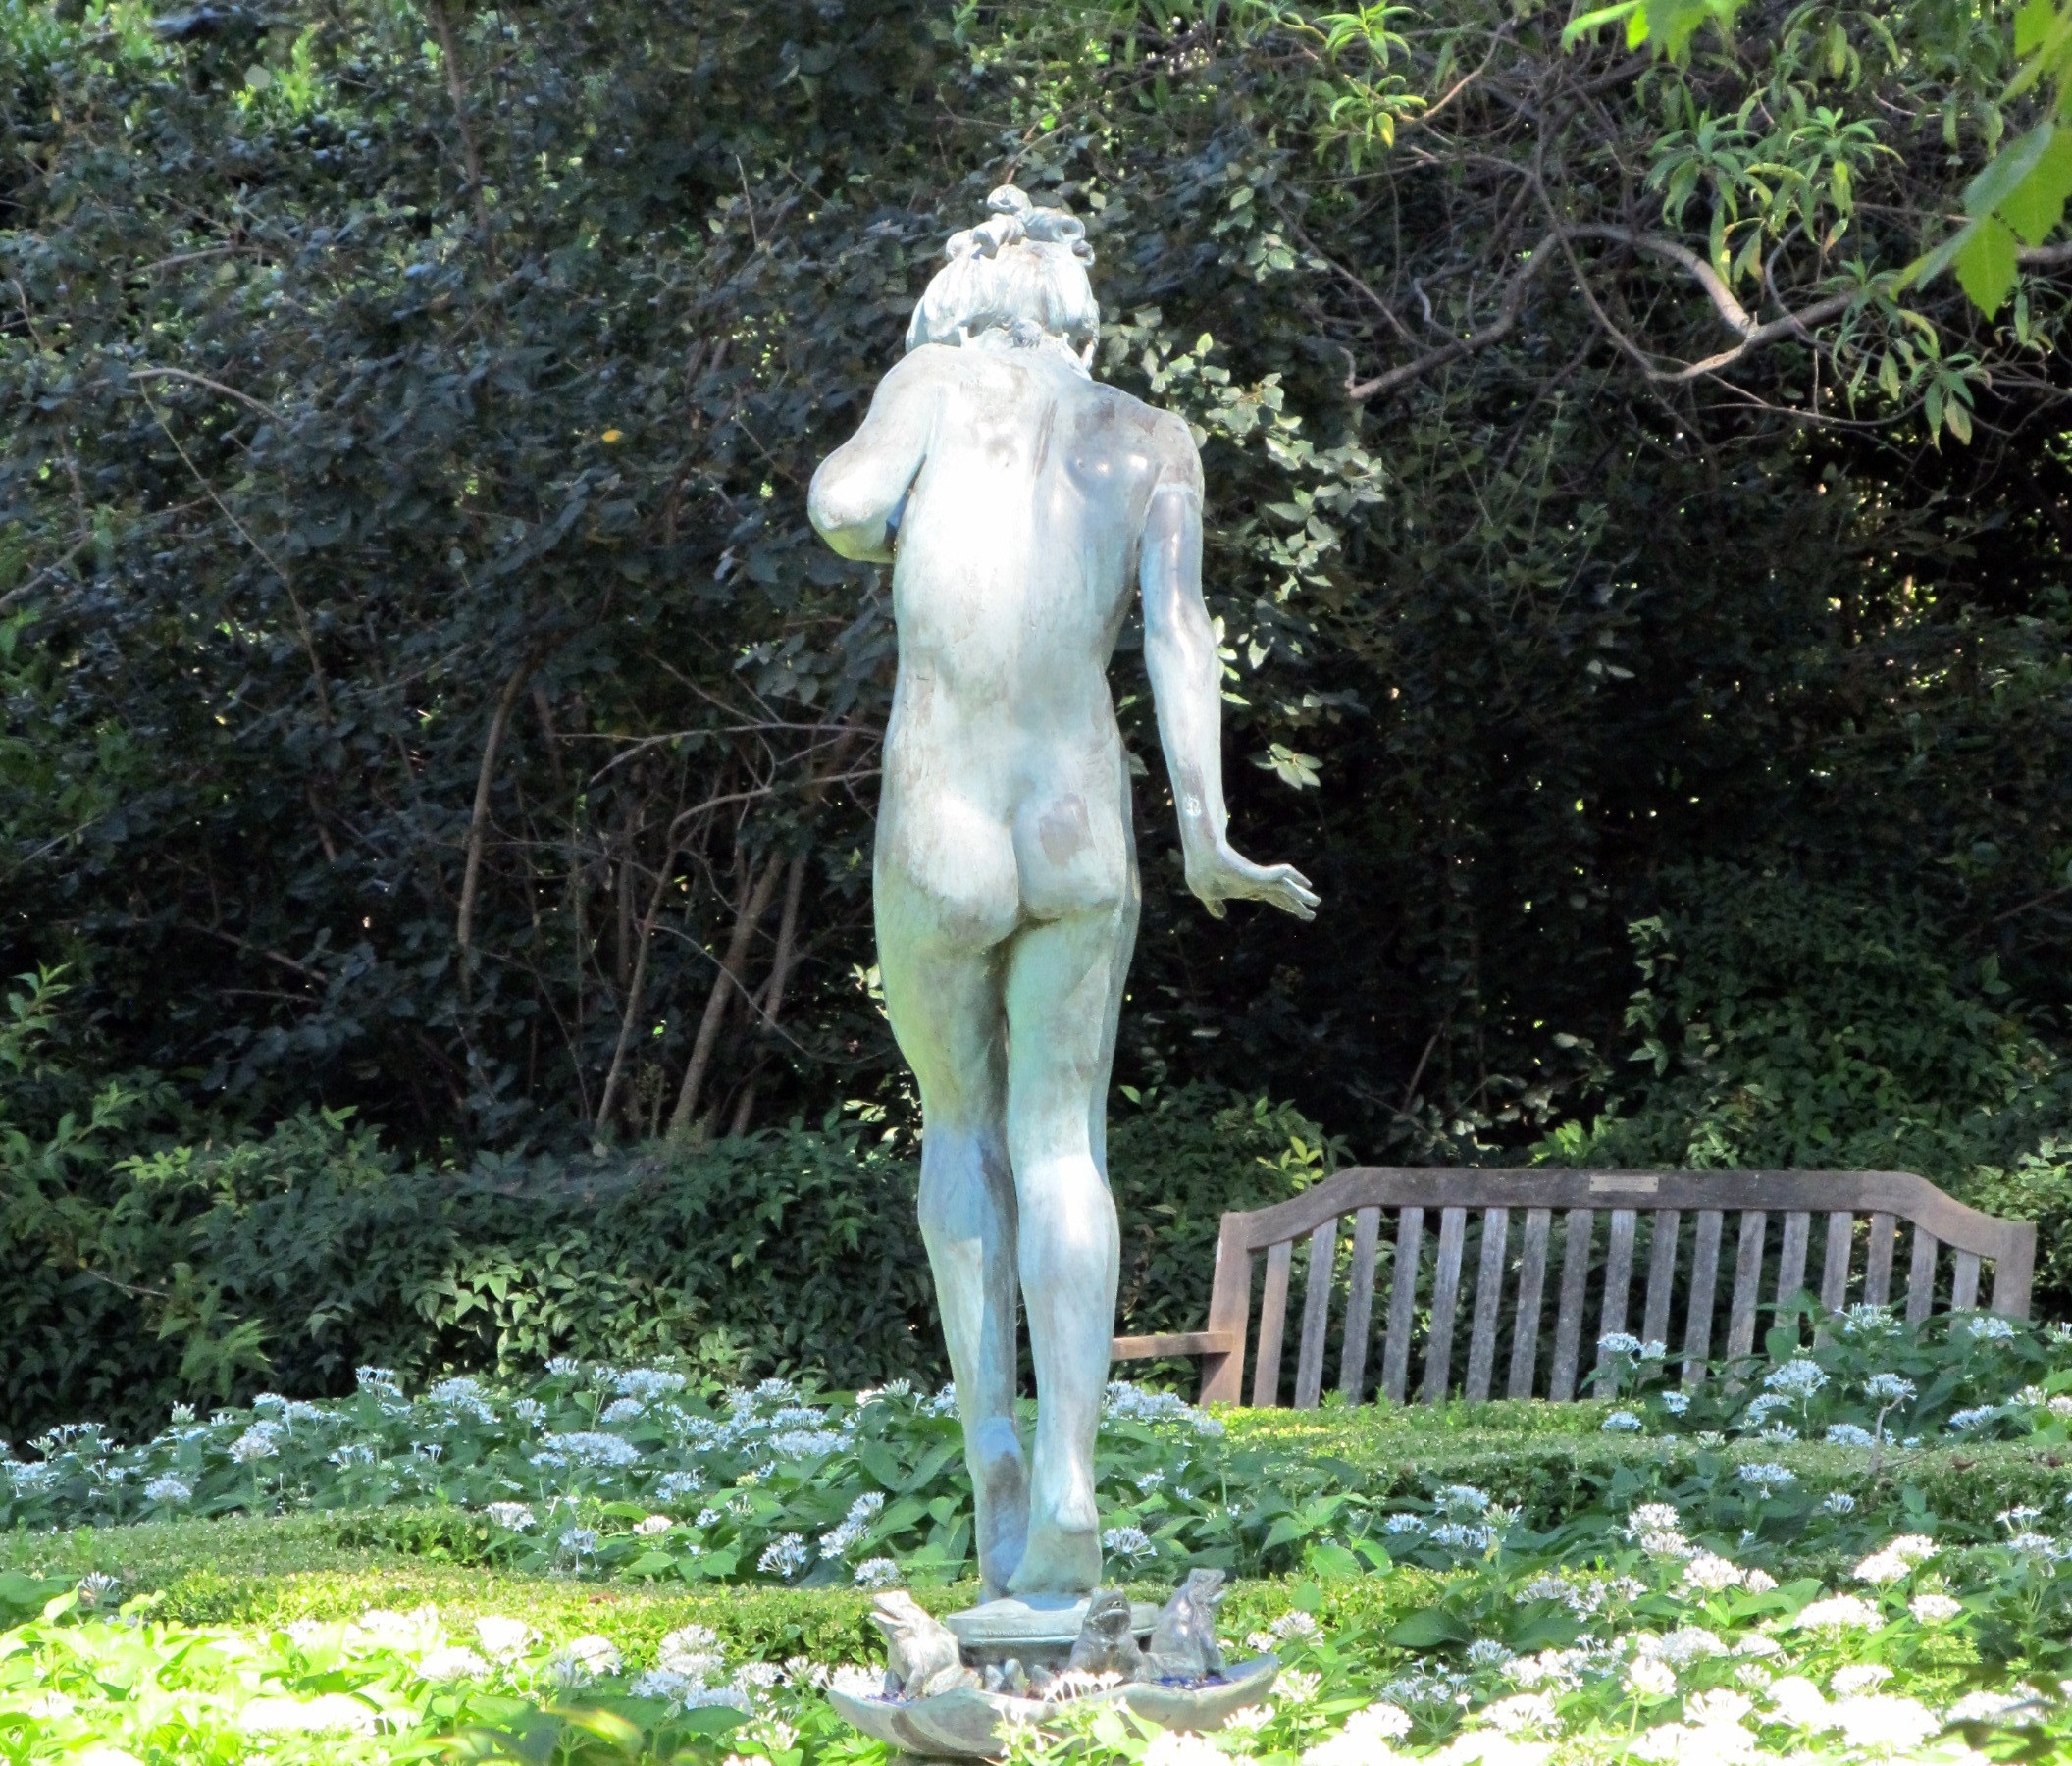
woman, monument, statue, jungle, garden, behind, sculpture, art, rainforest, bronze, nude, water feature, patina, posterior view